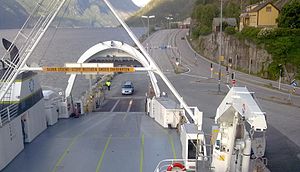
Brimnes
Brimnes færgekaj set fra MF «Melderskin»
Brimnes er et lille tidligere færgested i Eidfjord kommune i Vestland fylke i Norge. Stedet ligger på sydsiden af Eidfjorden, som er den inderste del af Hardangerfjorden. Her gik tidligere færge over til Bruravik i Ulvik kommune. Brimnes ligger ca ti km fra Eidfjord og 20 km fra Kinsarvik i Ullensvang.